Potsdam-Mittelmark

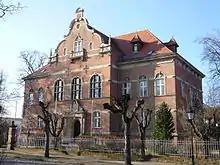
Landratsamt Bad Belzig

Potsdam-Mittelmark is a "Kreis" (district) in the western part of Brandenburg, Germany. Its neighbouring administrative units are (clockwise from the north) the district of Havelland, the free cities of Brandenburg and Potsdam, the state of Berlin, the district of Teltow-Fläming, and the districts of Wittenberg, Anhalt-Bitterfeld and Jerichower Land in Saxony-Anhalt.